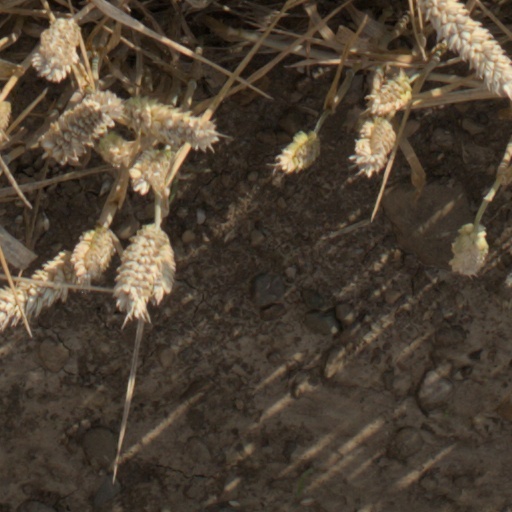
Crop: wheat